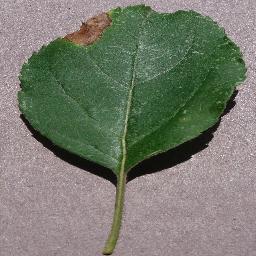
Label: Apple___Black_rot